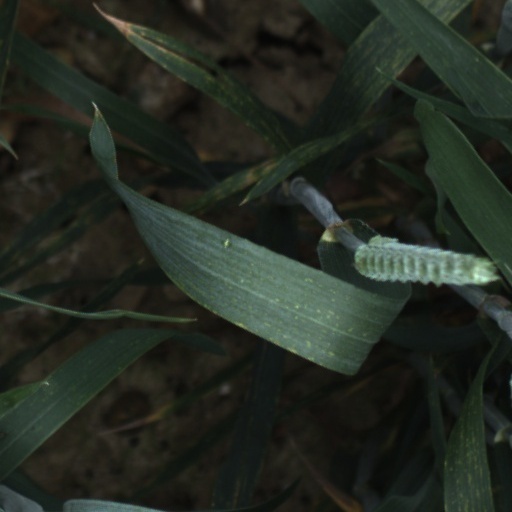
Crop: wheat